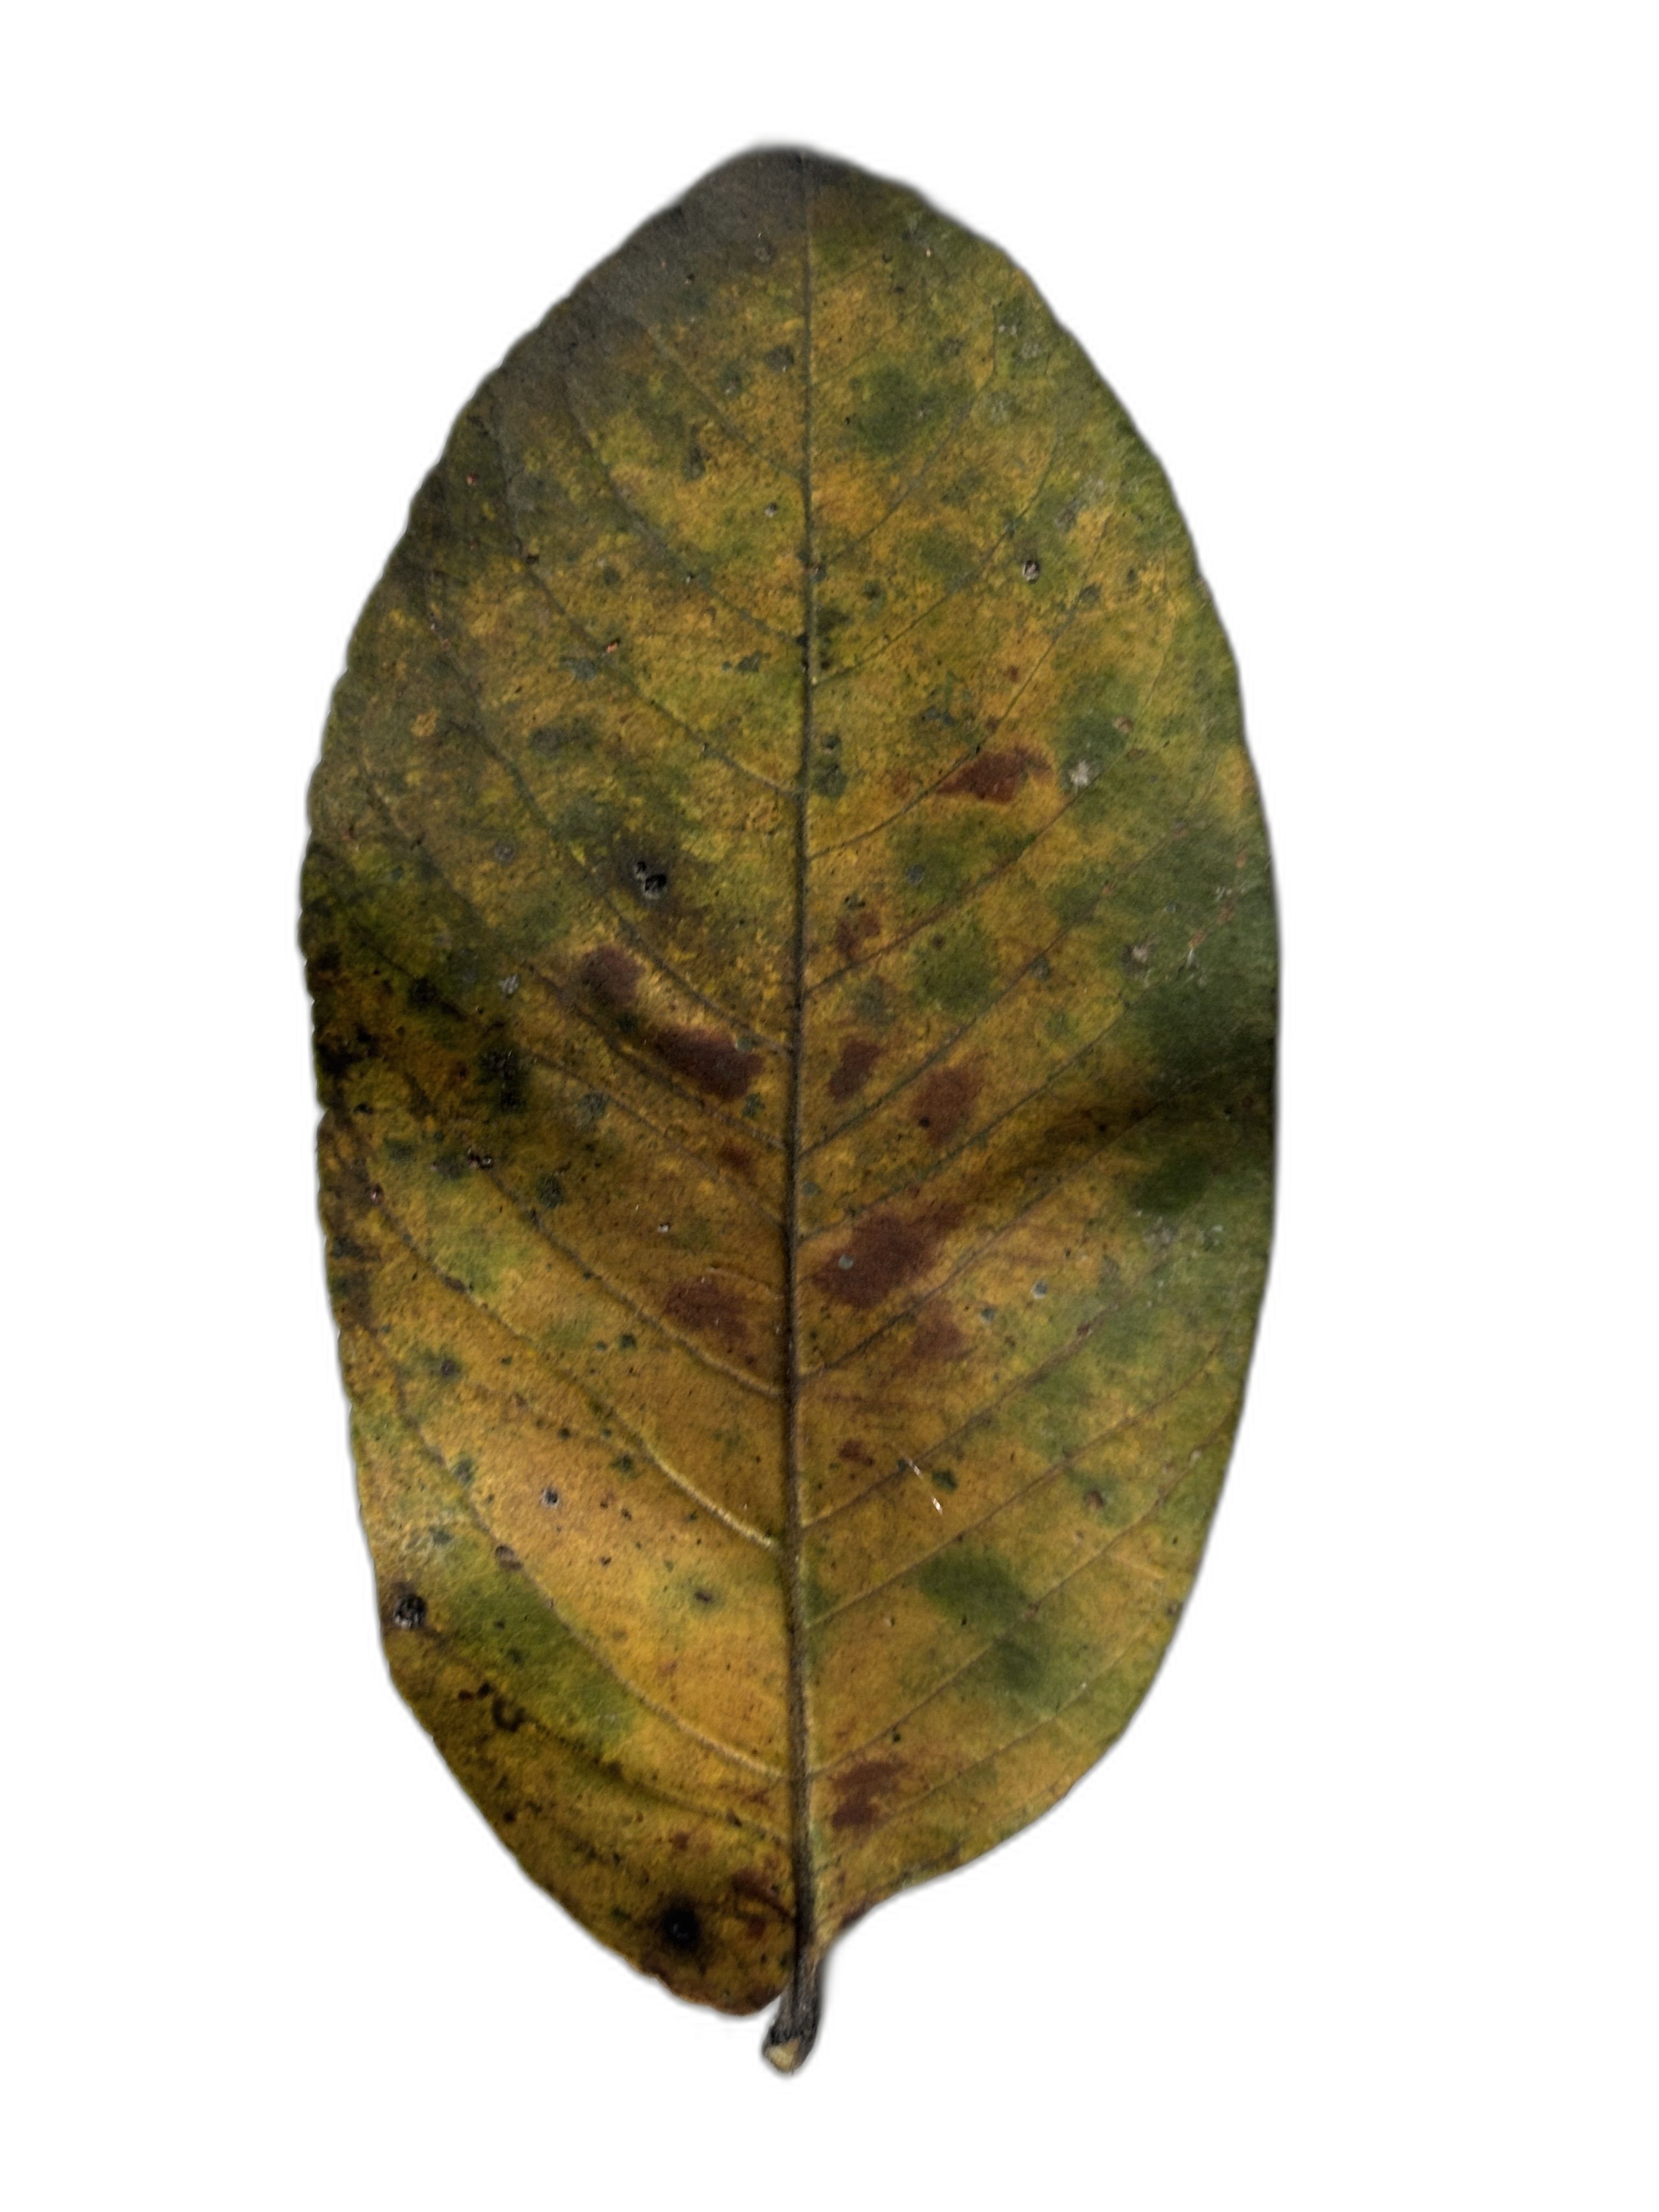
Plant part: leaf
Disease: Rust